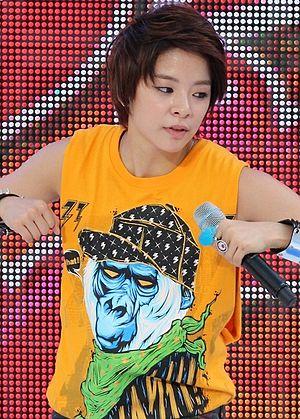
f(x), est un girl group sud-coréen formé par SM Entertainment en 2009. Le groupe se compose originellement de cinq membres : Victoria, Amber, Luna et Krystal et Sulli. Néanmoins, cette dernière quitte le groupe le 7 août 2015, pour se concentrer sur sa carrière d'actrice. Ainsi, depuis 2015, f(x) poursuit sa carrière en tant que quatuor.